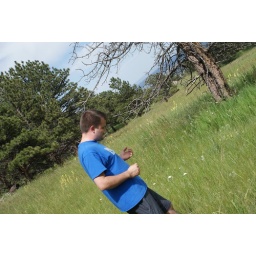
brad is standing and or playing in the grass (52)